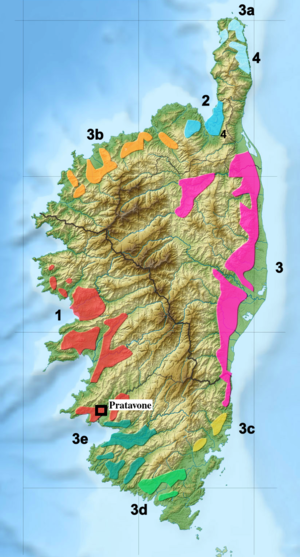
Vignobles de Cognocoli-Monticchi (Pratavone) dans l'AOC Ajaccio (1).
Cognocoli-Monticchi est une commune française située dans la circonscription départementale de la Corse-du-Sud et le territoire de la collectivité de Corse. Elle appartient à l'ancienne piève d'Ornano.